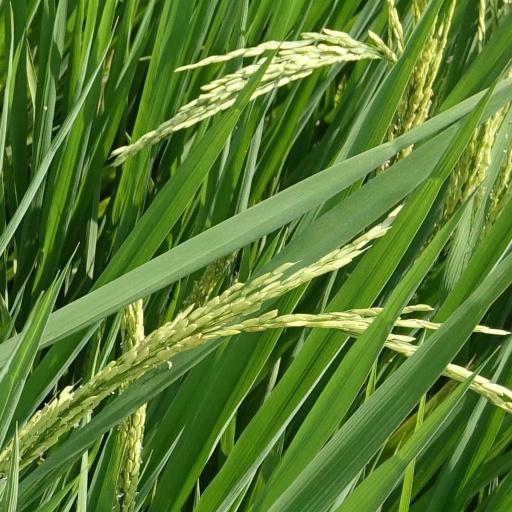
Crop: rice